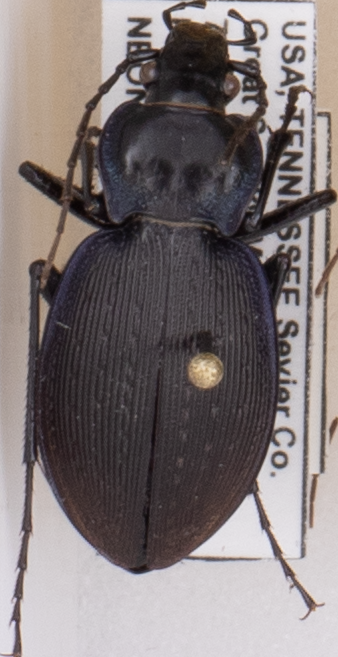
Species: Carabus goryi
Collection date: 2021-08-03 04:00:00
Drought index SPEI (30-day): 0.03
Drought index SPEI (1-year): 0.8
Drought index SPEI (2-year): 1.69